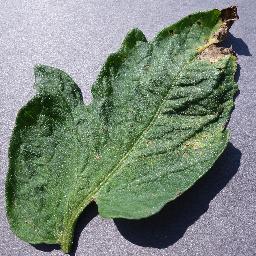
Label: Tomato___Septoria_leaf_spot